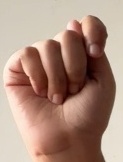
ASL sign: T